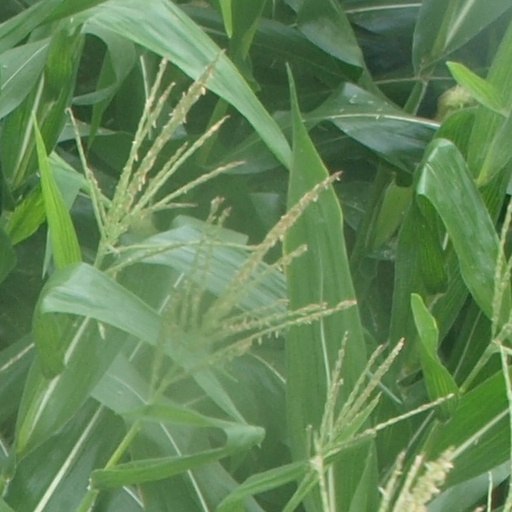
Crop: maize; corn